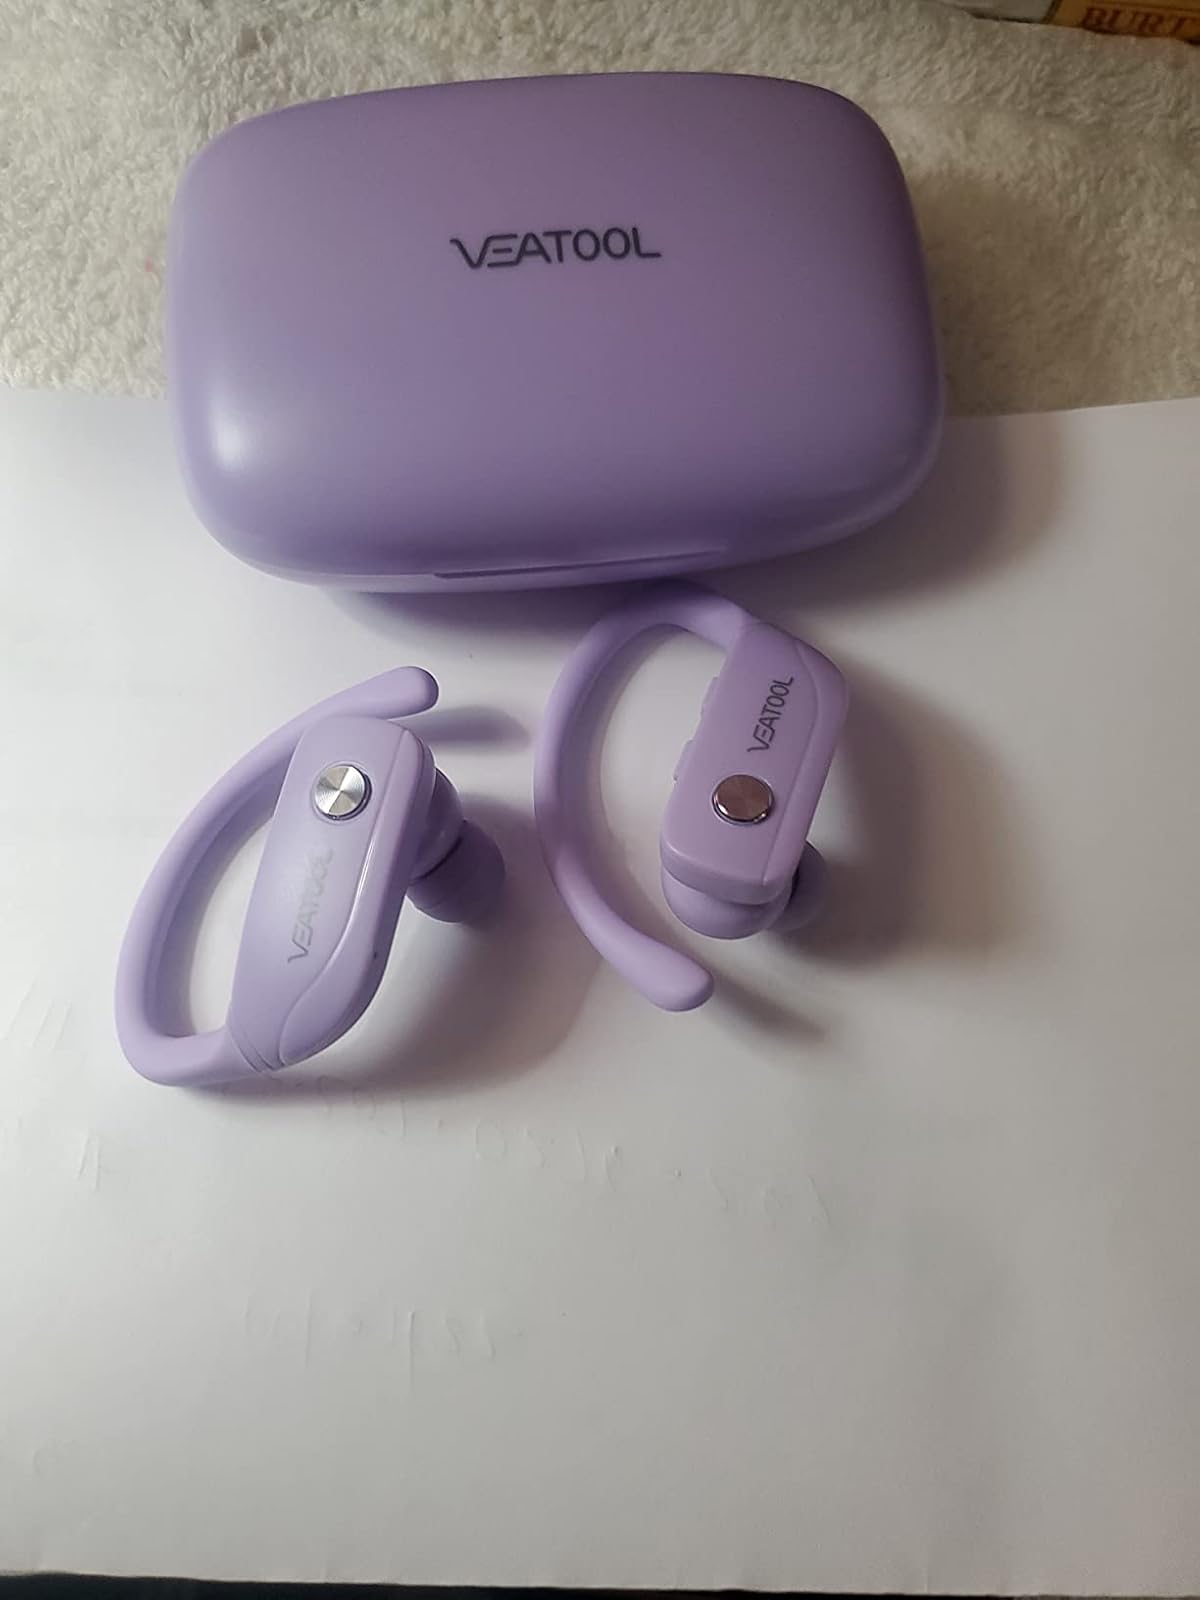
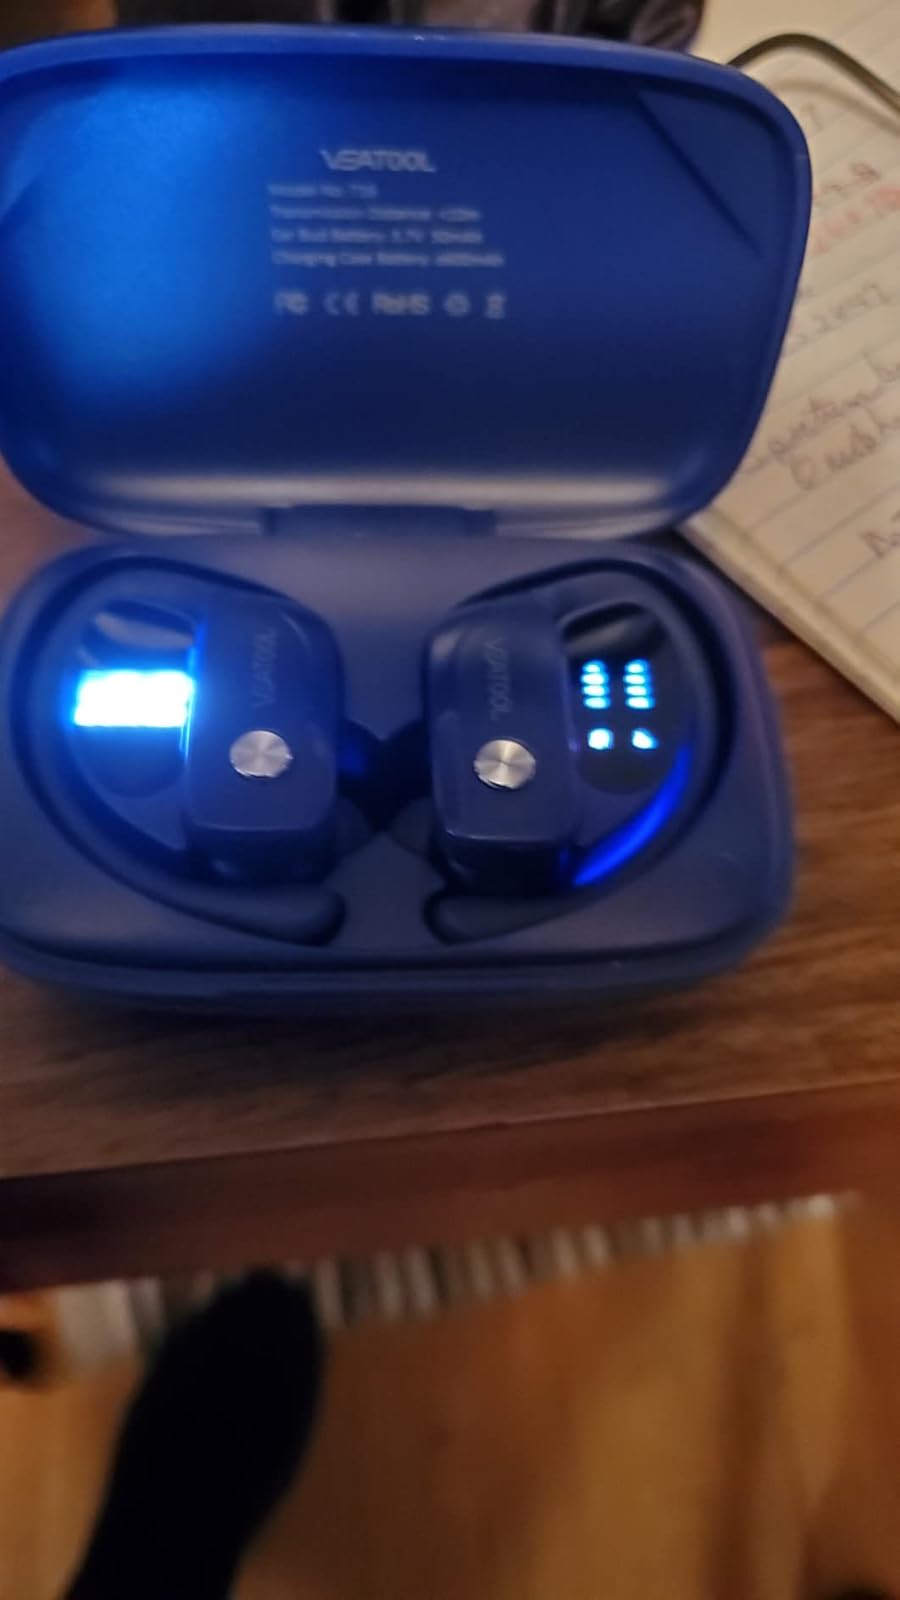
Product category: earbuds
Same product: no